Leviathan: The Last Defense

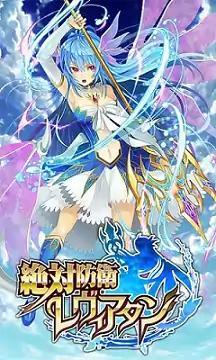
Game title screen

is a Japanese mobile game by GREE. The plot features anthropomorphized dragons as characters. It is a freemium game, as the base game is free of charge but game add-ons can be downloaded for various prices. The game was announced in October 2012 and users who preregistered got a rare card.